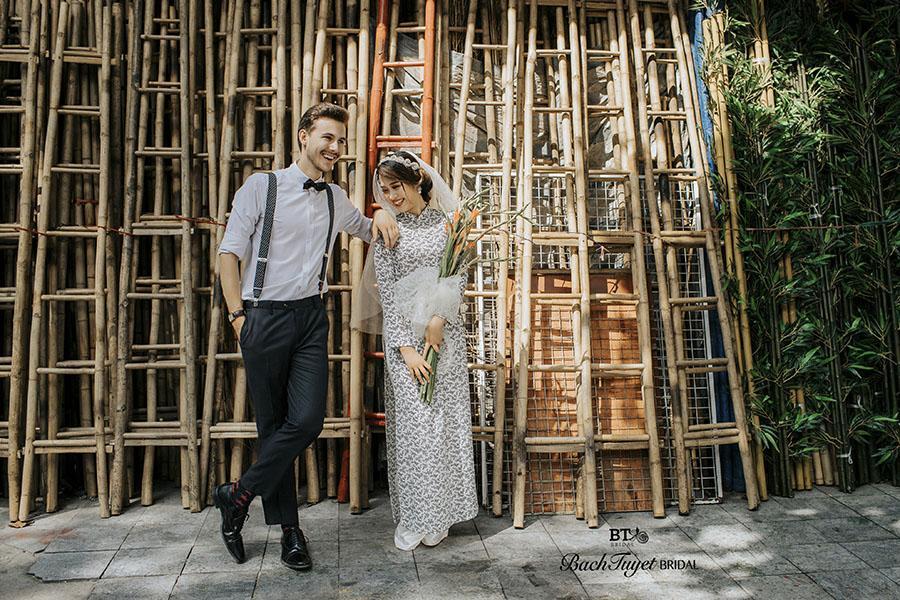
người đàn ông và người phụ nữ đang đứng tạo dáng chụp ảnh